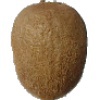
Label: kiwi